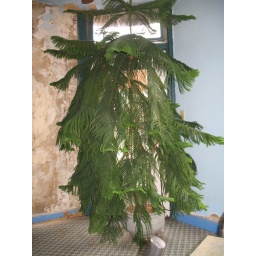
walls crumbling in art deco theater